Magpie River (Quebec)

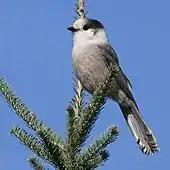
Perisoreus canadensis. — Mésangeai du Canada, Geai du Canada, Geai gris. — (Canada jay, Whisky jack, Camp robber).

The river is named for the Canada jay ("Perisoreus canadensis"), which the English called "magpie".